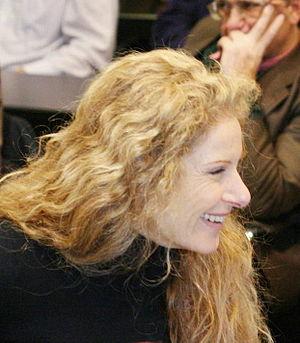
Domiziana Giordano, née le 4 septembre 1959 à Rome, est une artiste et actrice italienne.